Blockade

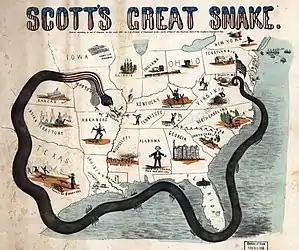
"Scott's great snake", a cartoon map illustrating the Union blockade of the Confederacy during the American Civil War, known as the Anaconda Plan, illustrated by J.B. Elliott

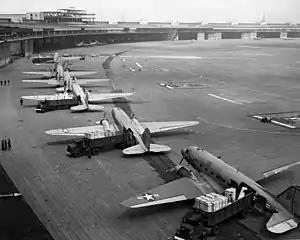
C47s unloading at Tempelhof Airport in Berlin, part of the airlift of supplies which broke the Soviet Union's 1948 land blockade of West Berlin

A blockade is the act of actively preventing a country or region from receiving or sending out food, supplies, weapons, or communications, and sometimes people, by military force.